Raimund Abraham

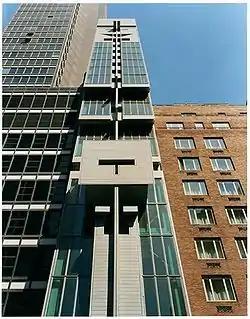
Austrian Cultural Forum New York ("ACFNY")

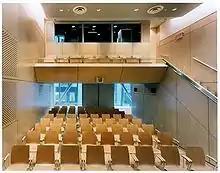
ACFNY auditorium

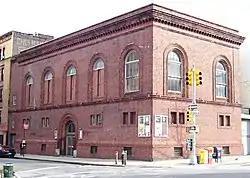
Anthology Film Archives

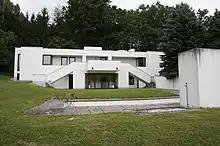
Oberwart Haus Dellacher

Raimund Johann Abraham was born in 1933 in Lienz, East Tyrol, Austria. Throughout a 40-year career, Abraham created visionary projects and built works of architecture in Europe and in the United States. From 1952 to 1958, Abraham studied at the Graz University of Technology. In 1959, he established a studio in Vienna, where he explored the depths and boundaries of architecture through building, drawing, and montage. Abraham's first book, the 1965 publication "Elementare Architektur" was made at a time of transition between architecture studies and practice. In this early volume on elemental structures, Abraham explores the built environment, absent aesthetic speculation, and determinations about design instead coming from the relative level of knowledge and also the desires of the builder. In 1964, Abraham emigrated to the United States.